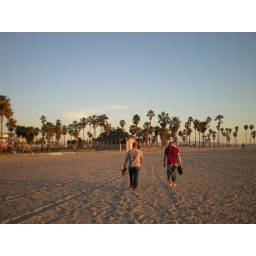
walking down the beach with another man and still feeling secure in your masculinity